Christian Friedrich Erndel

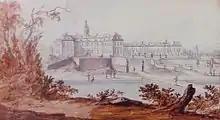
Friedrichschlößchen and Baroque Garden, Großsedlitz near Dresden, in 1723

""Beschriftet Grund-Riß / Des Ritter Gutts Groß Sedlitz / Wie solches in allen seinen Reinen und Grentzen vermö / ge derer allhier gezeichneten / Rein-Steine / Sr. Königlichen Majestät in Pohlen / und / ChurFürstlichen Durchlautigkeit zu Sachsen / und zwar denen hierzu Allergnädigste ernennten..."" (Translated: Labelled Ground Plan / The Manor of Groß Sedlitz / Which same in all its Absoluteness and Borders in virtue of / the here drawn / Boundary-Stones / His Royal Majesty in Poland / and / Electoral Highness in Saxony / and namely those hereto graciously named… )